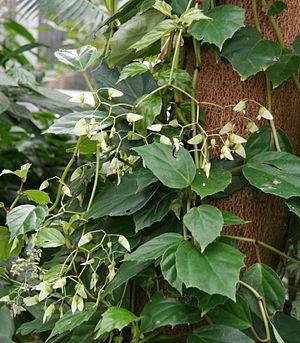
Begonia glabra est une espèce de plantes de la famille des Begoniaceae. Ce bégonia est originaire d'Amérique du Sud. L'espèce fait partie de la section Wageneria. Elle a été décrite en 1775 par Jean Baptiste Christian Fusée-Aublet. L'épithète spécifique, glabra, signifie glabre, sans poil.